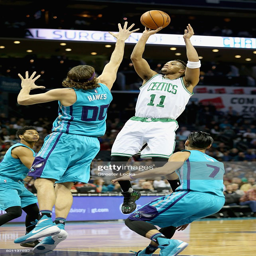
# shoots over # during their game .